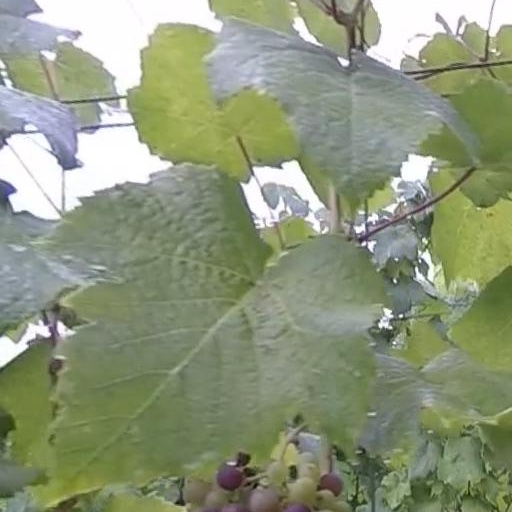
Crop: grape